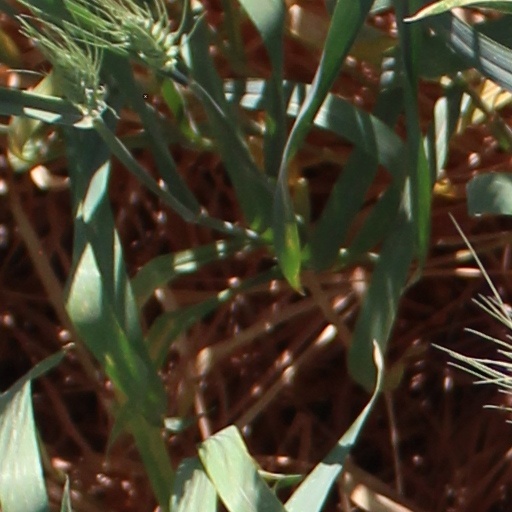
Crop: wheat